Lord of the Flies

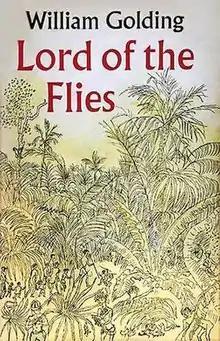
The original UK "Lord of the Flies" book cover

Lord of the Flies is the 1954 debut novel of British author William Golding. The plot concerns a group of prepubescent British boys who are stranded on an uninhabited island and their disastrous attempts to govern themselves that led to a descent into savagery. The novel's themes include morality, leadership, and the tension between civility and chaos.